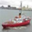
Label: ship